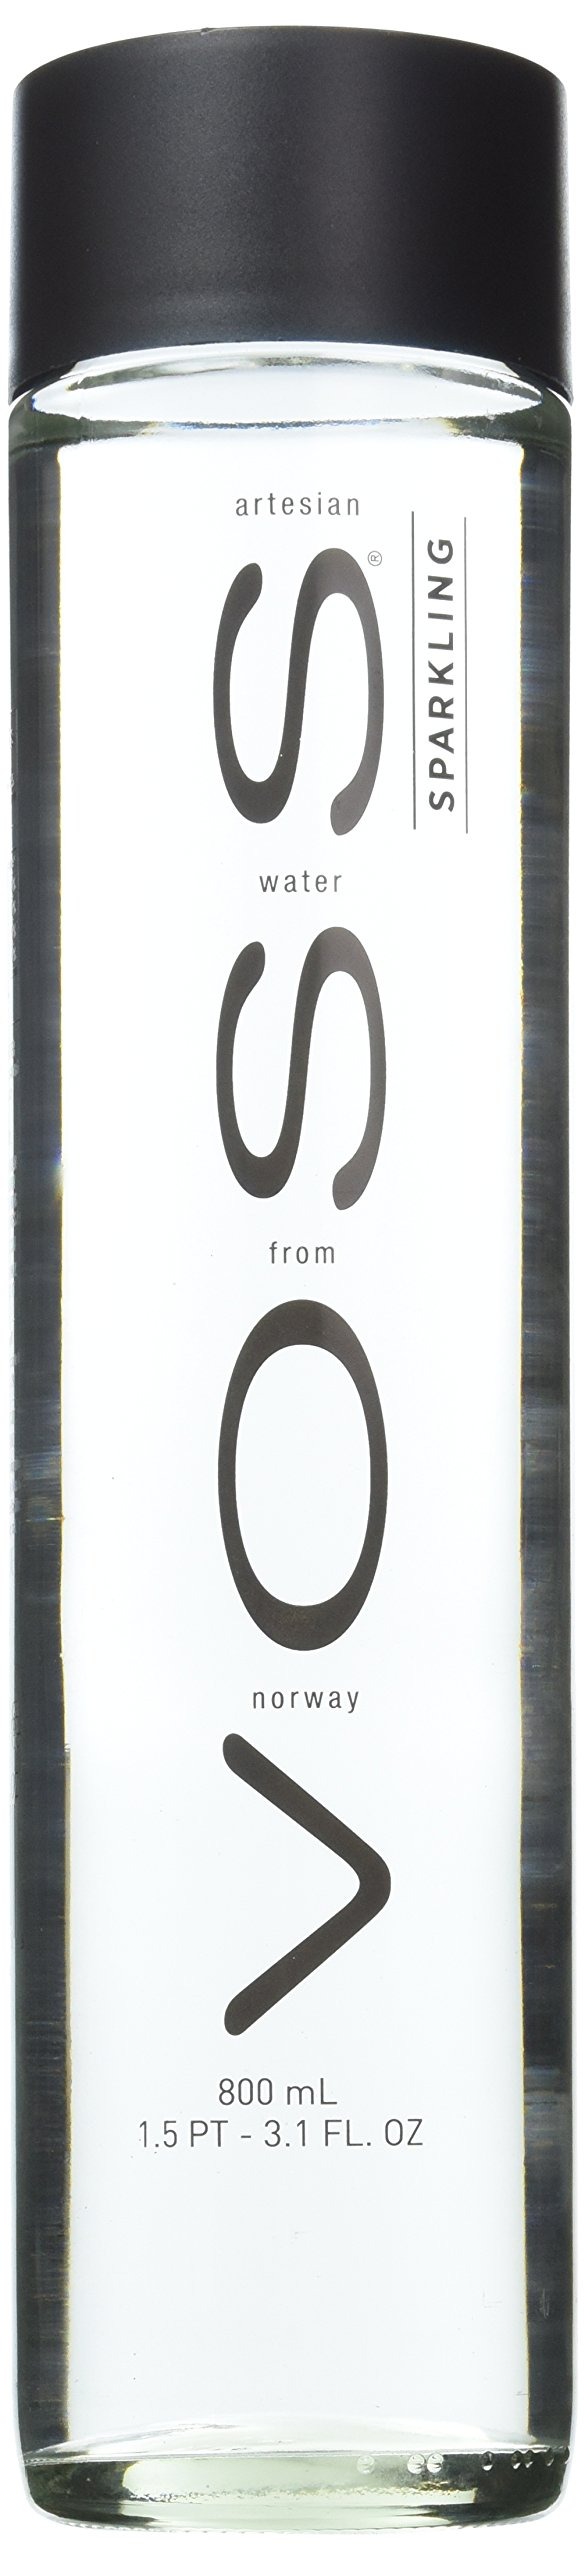
Item Name: Voss Artesian Sparkling Water 800ML, 27.1 Fl Oz (Pack of 3)
Product Description:
Value: 81.6
Unit: Fl Oz

Price: 21.99